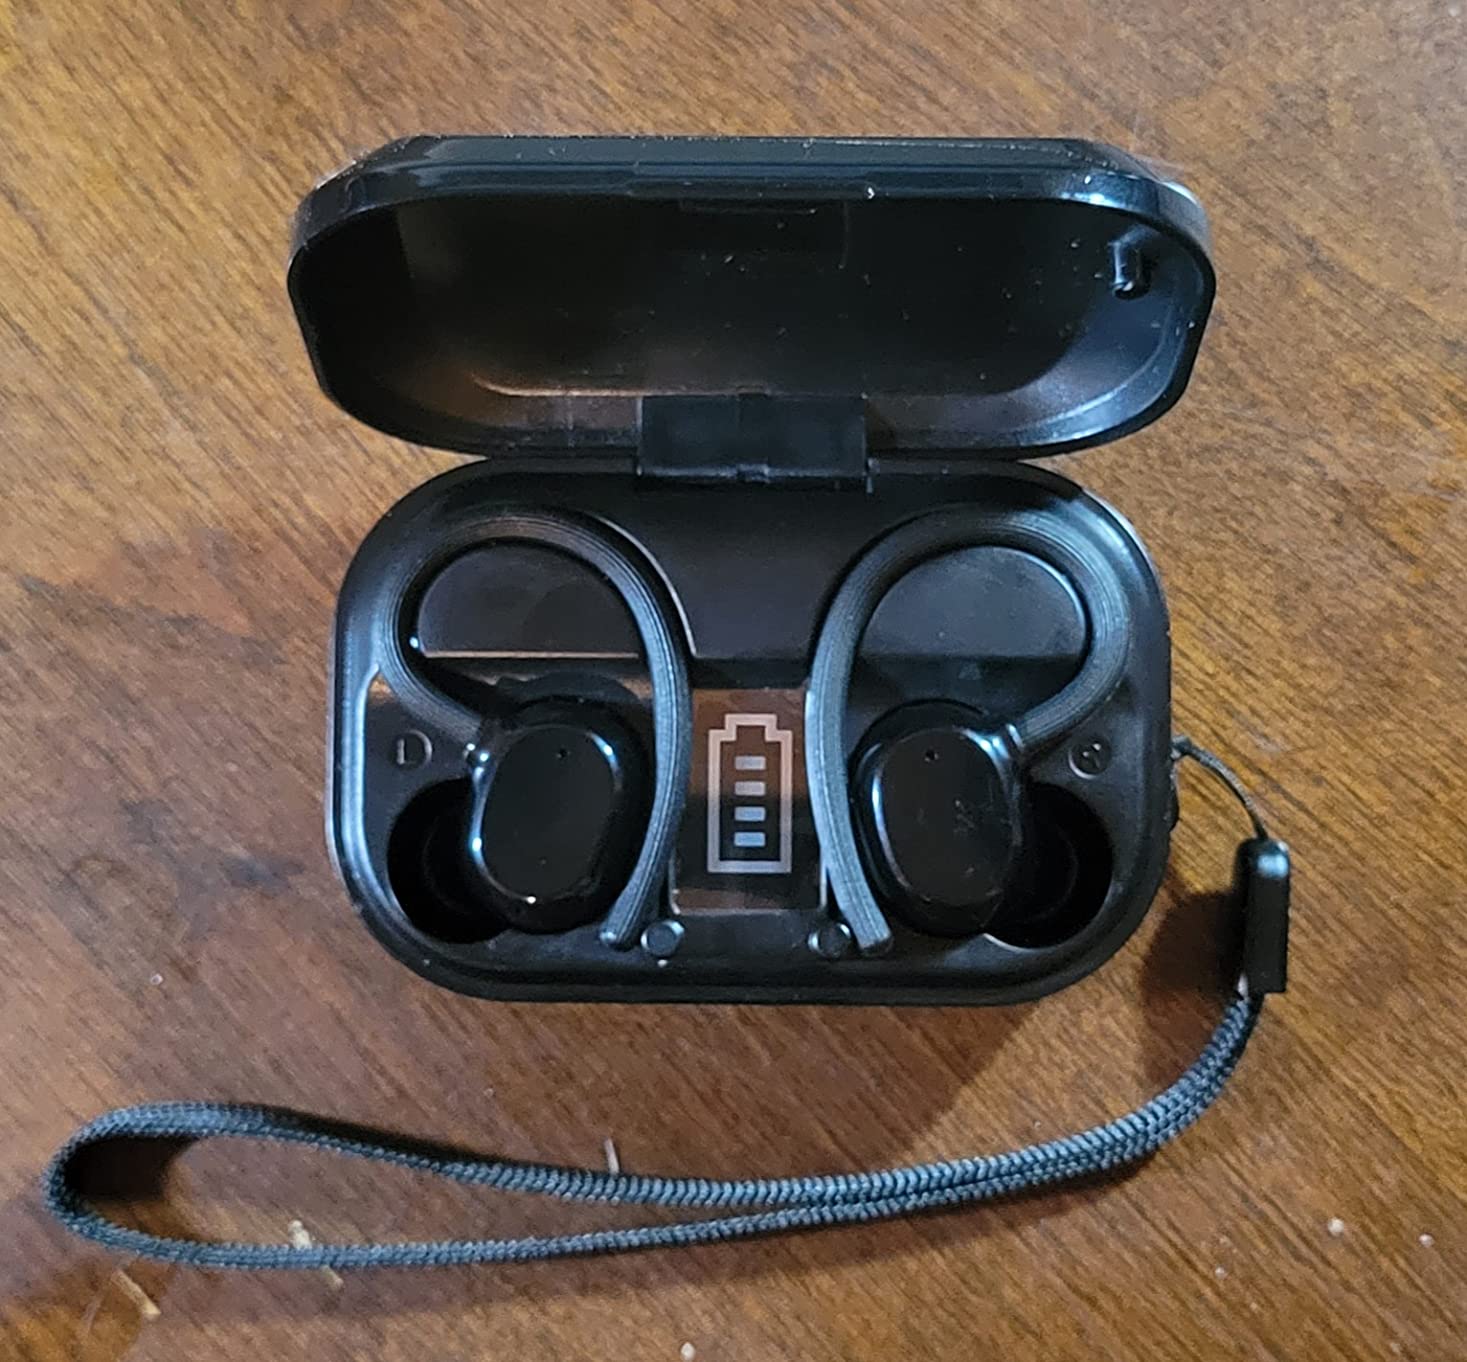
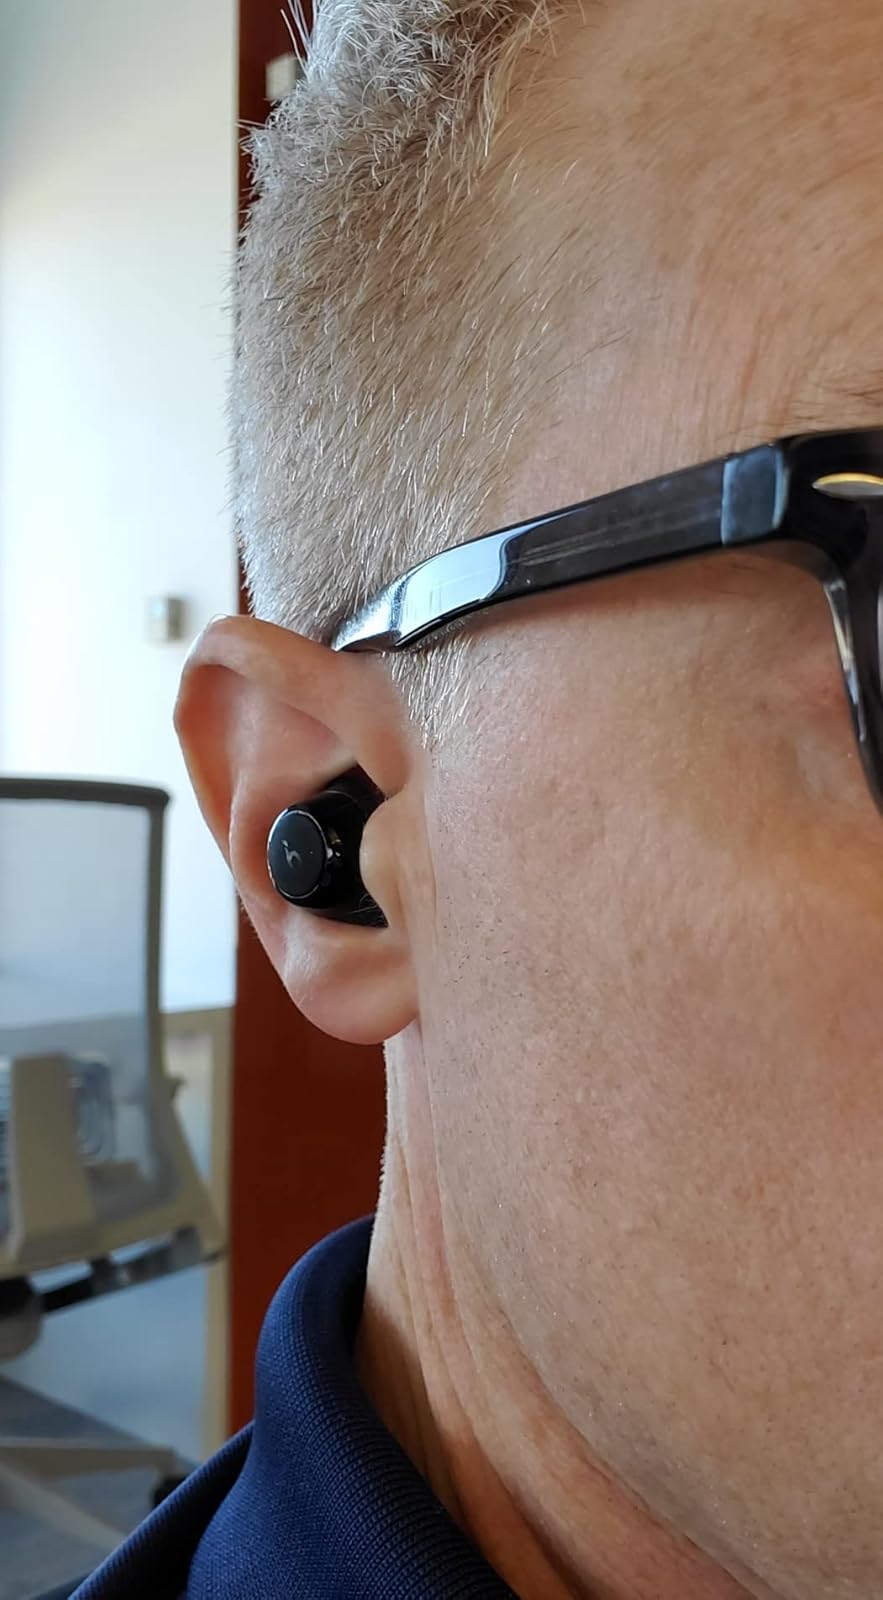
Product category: earbuds
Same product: no